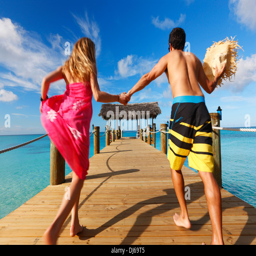
young couple running on the wooden pier .